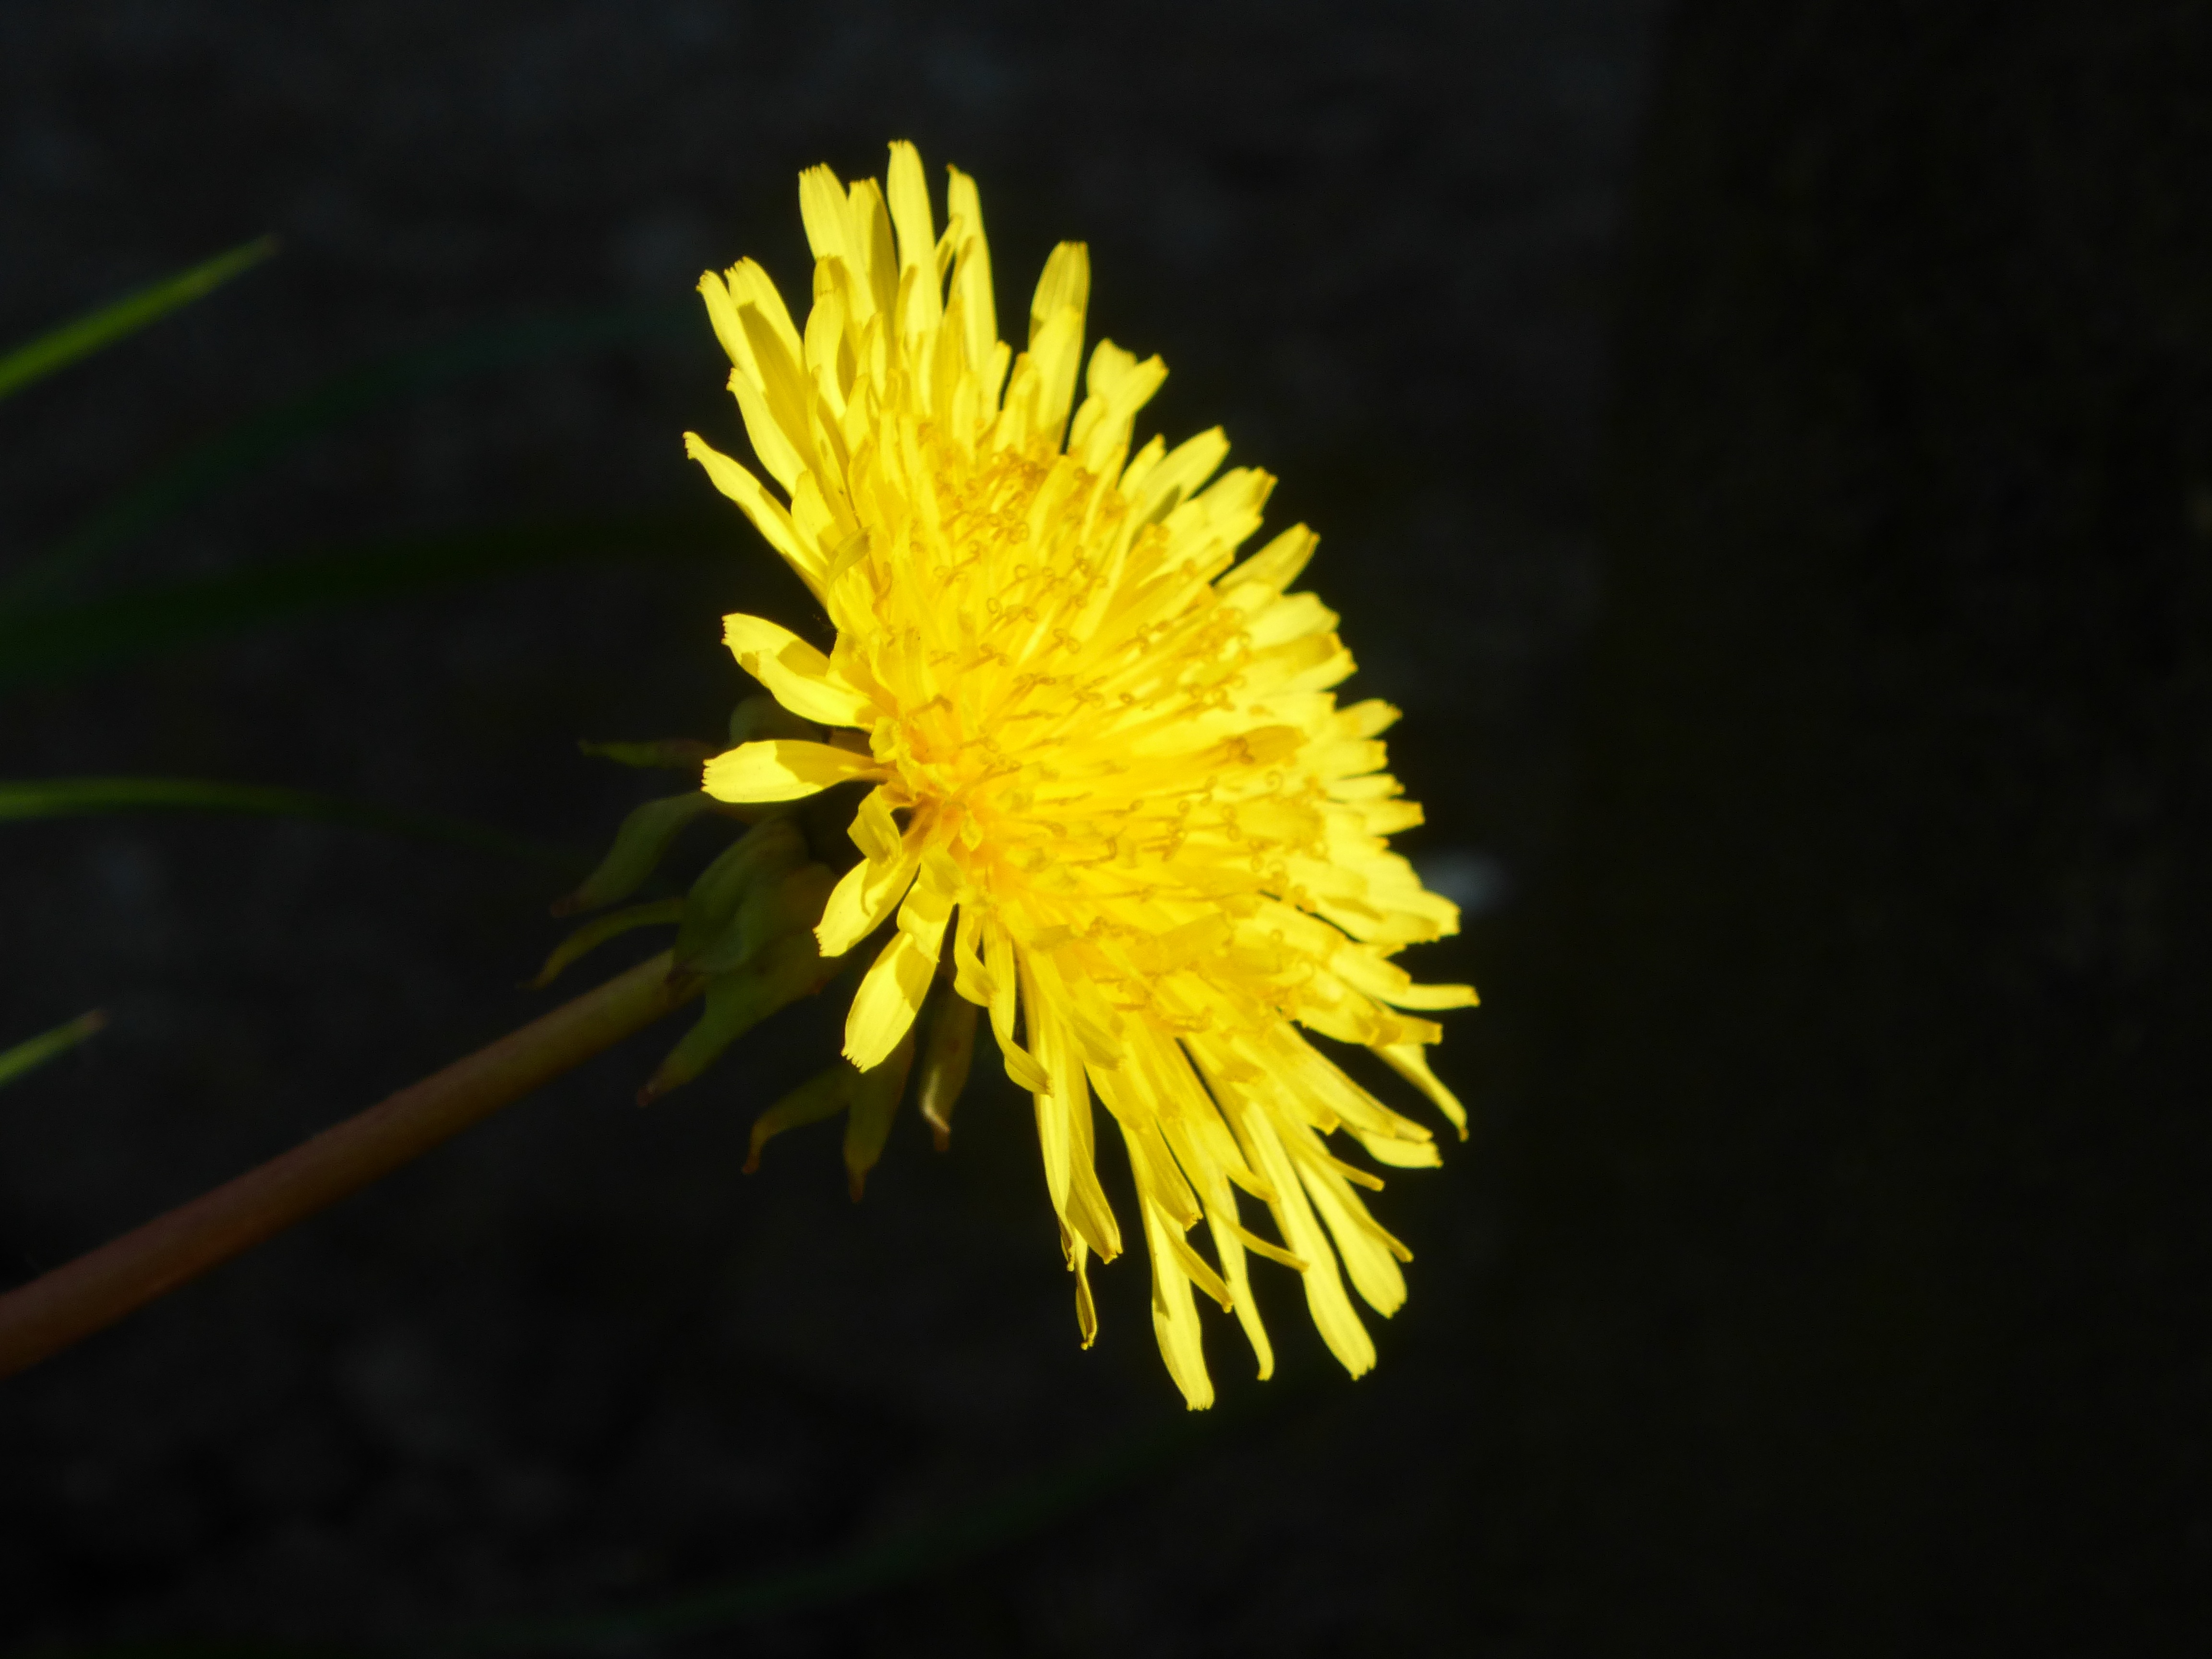
plant, dandelion, flower, petal, yellow, flora, weed, macro photography, flowering plant, daisy family, plant stem, land plant